Richard Gasquet

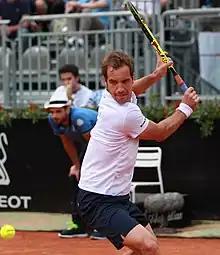
Gasquet swinging a backhand

Gasquet began his season with a first round loss at the Murray River Open against Mackenzie McDonald. He got his first win at the Qatar Open against Blaž Rola in straight sets to play world No. 8 Andrey Rublev in the next round but withdrew due to injury. In March at the Dubai Open, Gasquet recorded his 550th win against Marco Cecchinato in the first round. With the win, he became one of only five active players to have over 550 wins.